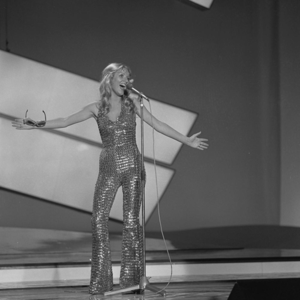
La Norvège participe au Concours Eurovision de la chanson, depuis sa cinquième édition, en 1960, et l’a remporté à trois reprises : en 1985, 1995 et 2009.